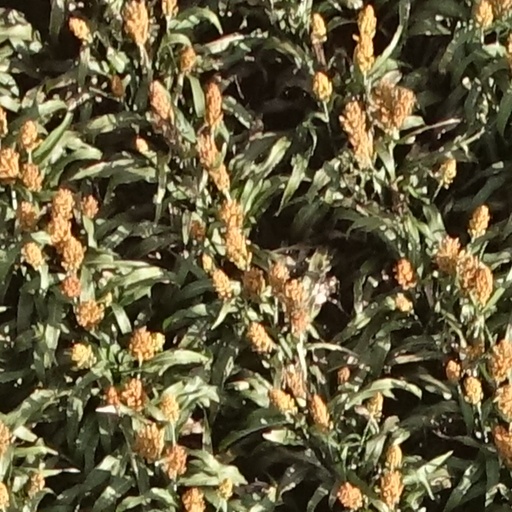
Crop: sorghum